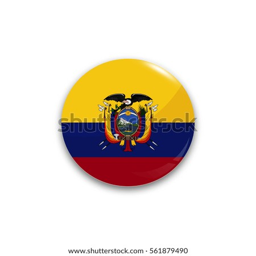
round button national flag with the reflection of light and shadow realistic .